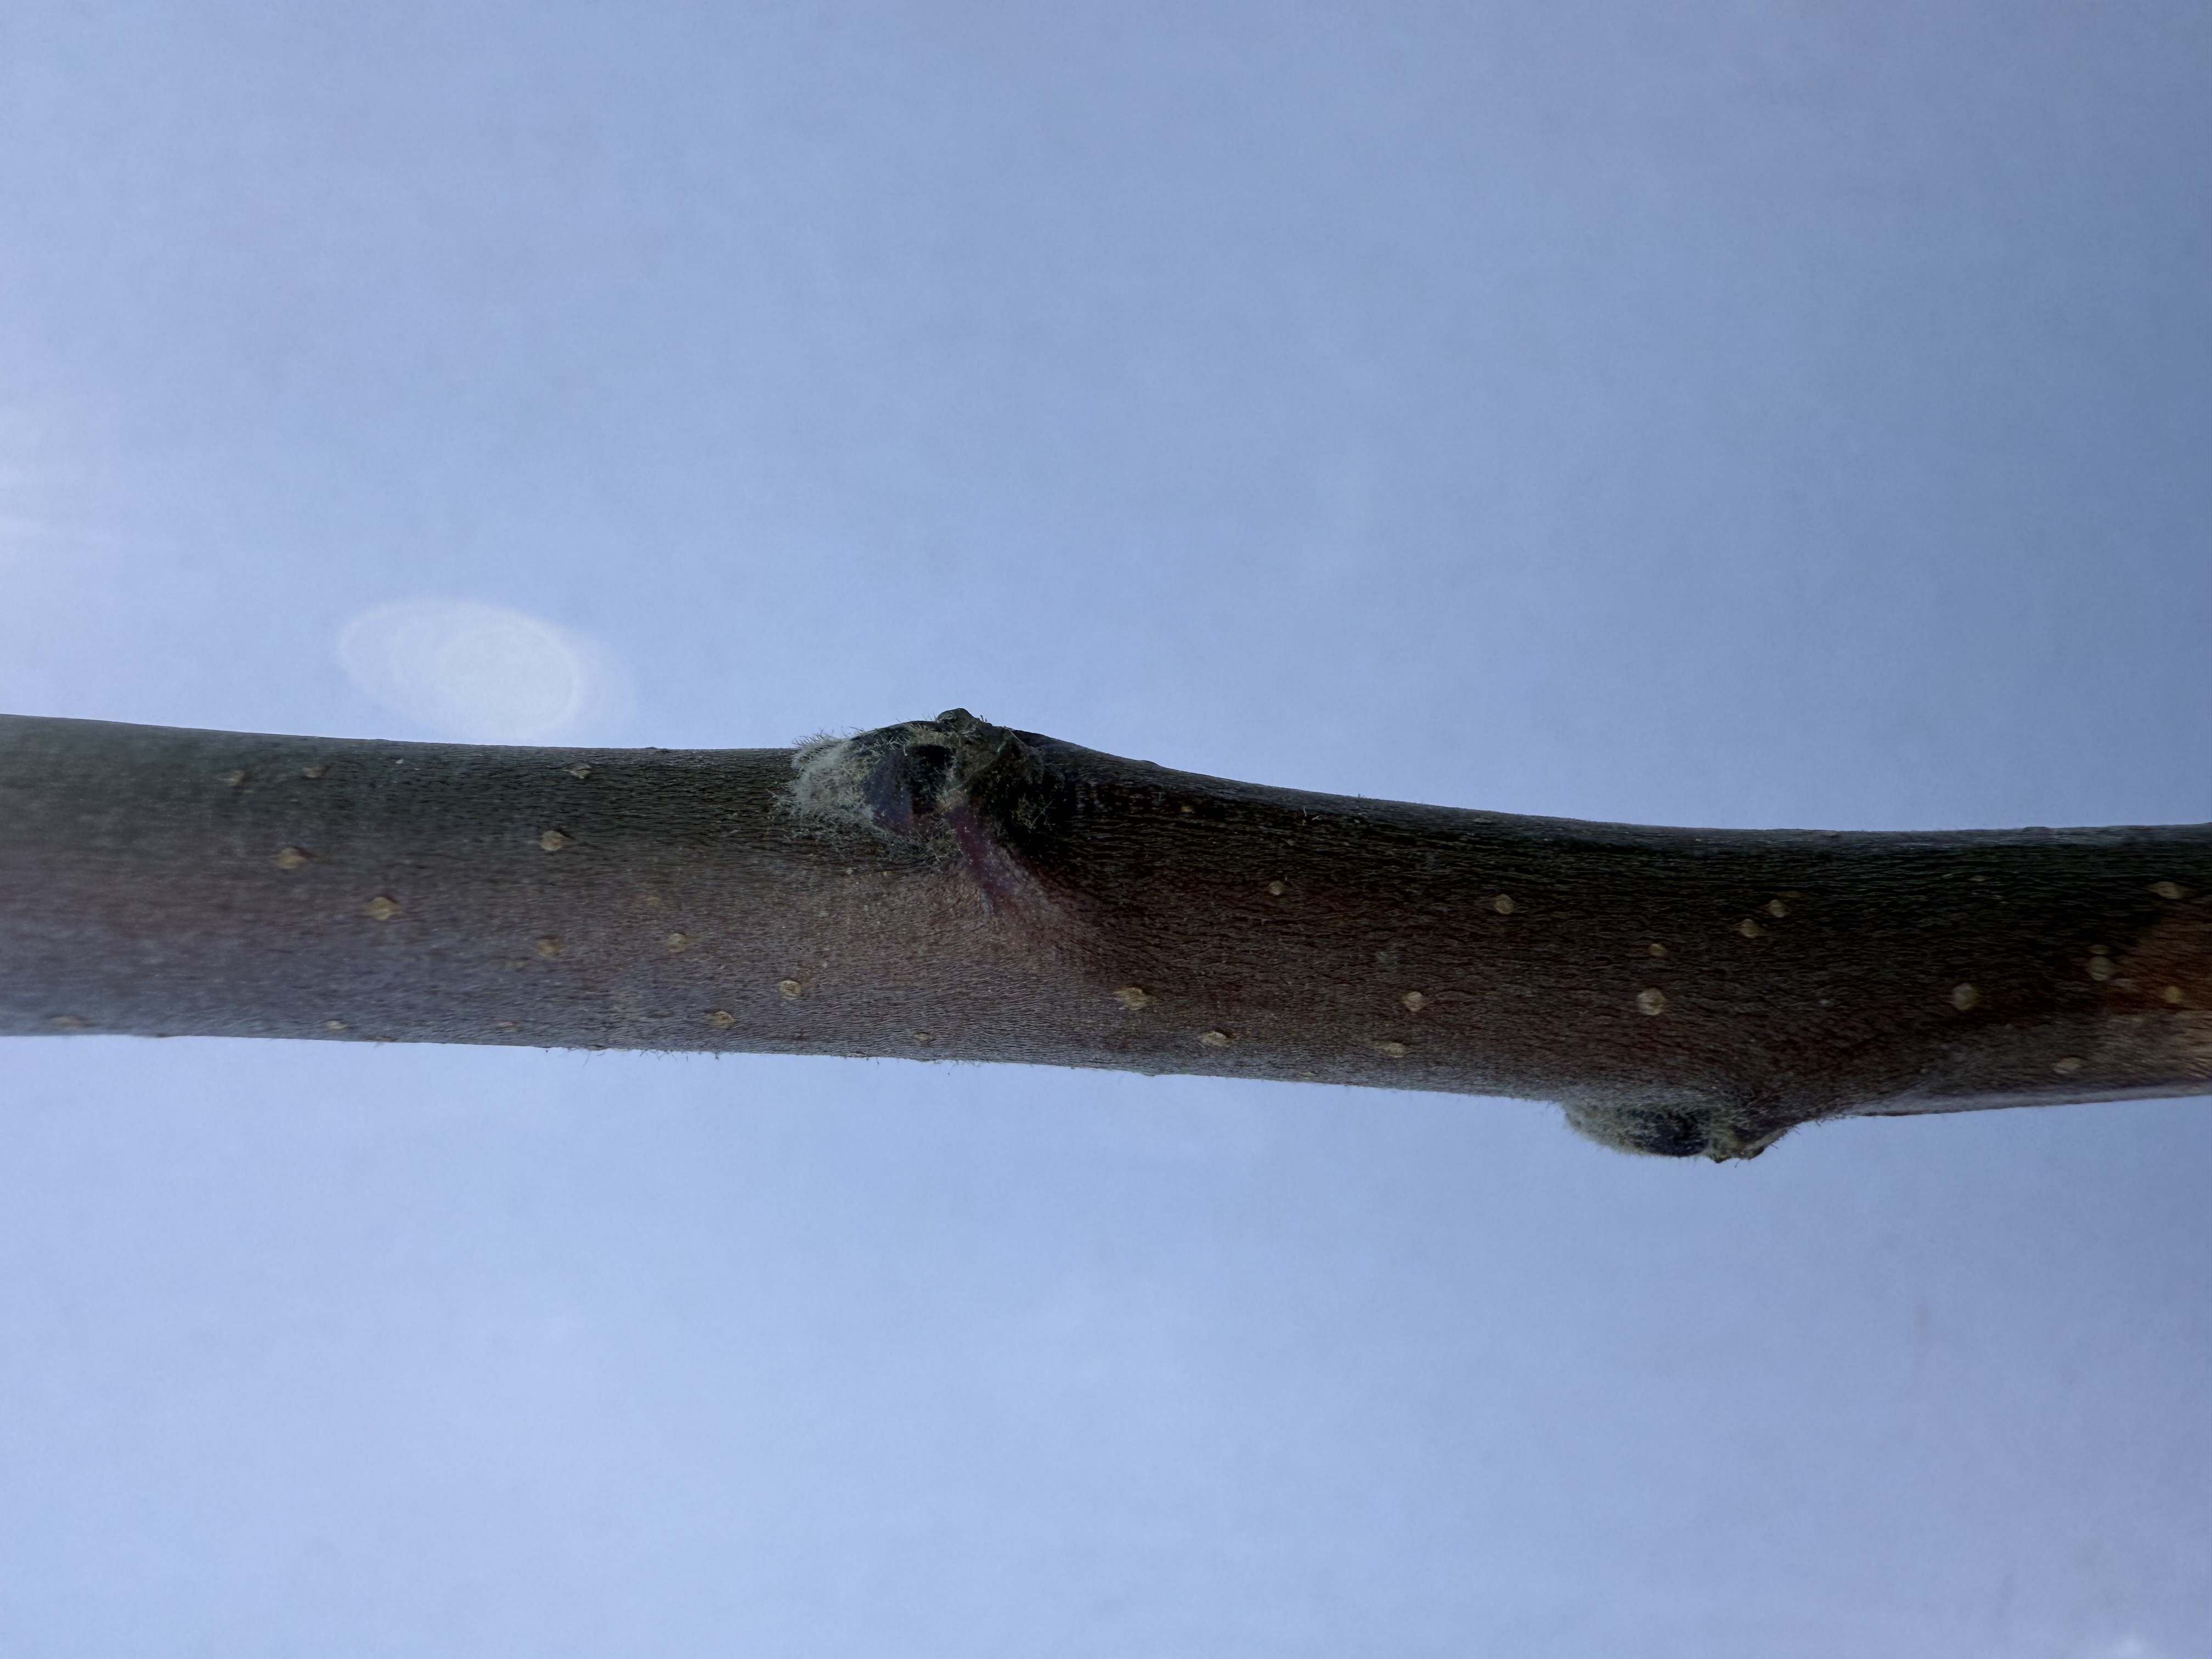
Variety: Amasya Apple